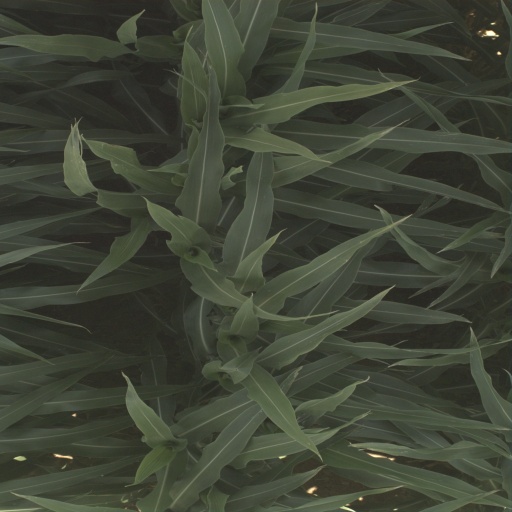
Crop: sorghum